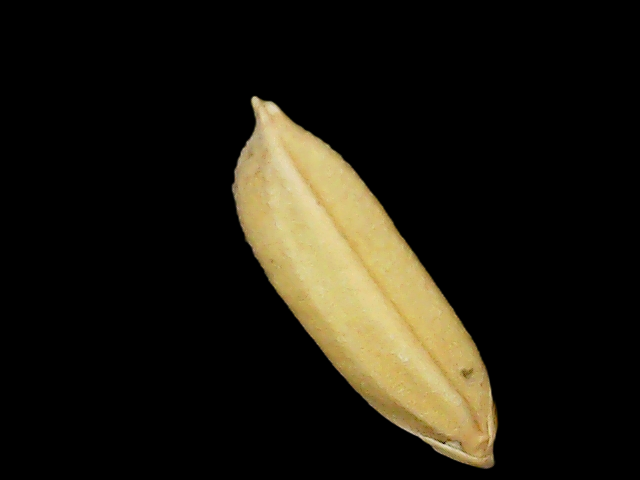
Rice variety: Binadhan24